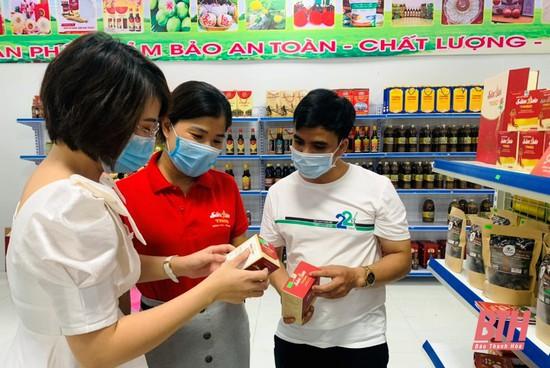
trong bức ảnh có ba người đang đeo khẩu trang